Bubba Wallace

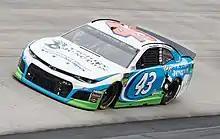
Wallace's No. 43 during the race at Dover in October 2019

On June 5, 2017, Richard Petty Motorsports announced plans to have Wallace drive the team's No. 43 Ford in place of injured Aric Almirola, making Wallace the first African-American to race in the Cup Series since Bill Lester in 2006. In qualifying for his Cup debut at the Pocono 400, he was able to advance to the second round and start 16th. During the race, Wallace suffered from speeding penalties on pit road, including one while he was serving an earlier pass-through penalty; at one point, he nearly missed his pit stall because he looked for his Xfinity pit sign instead of the No. 43. He went on to finish 26th and one lap down. After congratulating Ryan Blaney in Victory Lane, Wallace passed out and required medical attention. He later stated, "This is the third time this is happened. I get so pissed off at myself that I just pass out."